2017–2019 Belgian football fraud scandal

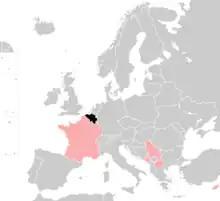
Countries where searches were performed.

Internationally, 14 locations were searched in 6 other countries: France, Luxembourg, Cyprus, Montenegro, Serbia, and North Macedonia. During these searches, coordinated by Eurojust, documents and assets on bank accounts and in safes worth a total amount of 3.6 million euros were seized. No arrests were made during the searches at banks and a company in Luxembourg. In Cyprus, a 52-year-old man was arrested on a European arrest warrant, with extradition procedures underway. More than 15 Cypriot police officers, and two Belgian investigators were involved in the searches of four properties in Nicosia and Famagusta, where four computers, two laptops, two iPads, and documents were seized. Six locations in the cities Belgrade and Niš, Serbia, were searched, resulting in the seizure of up to €800,000 which allegedly originated from organized crime in Belgium. Uros Jankovic, business associate of Dejan Veljković, was also arrested Wednesday in Belgrade and ordered to be extradited. 4 people were arrested during these international searches, and 2 European arrest warrants were issued.